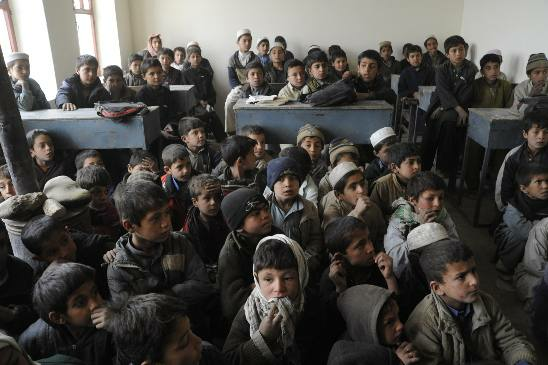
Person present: Yes